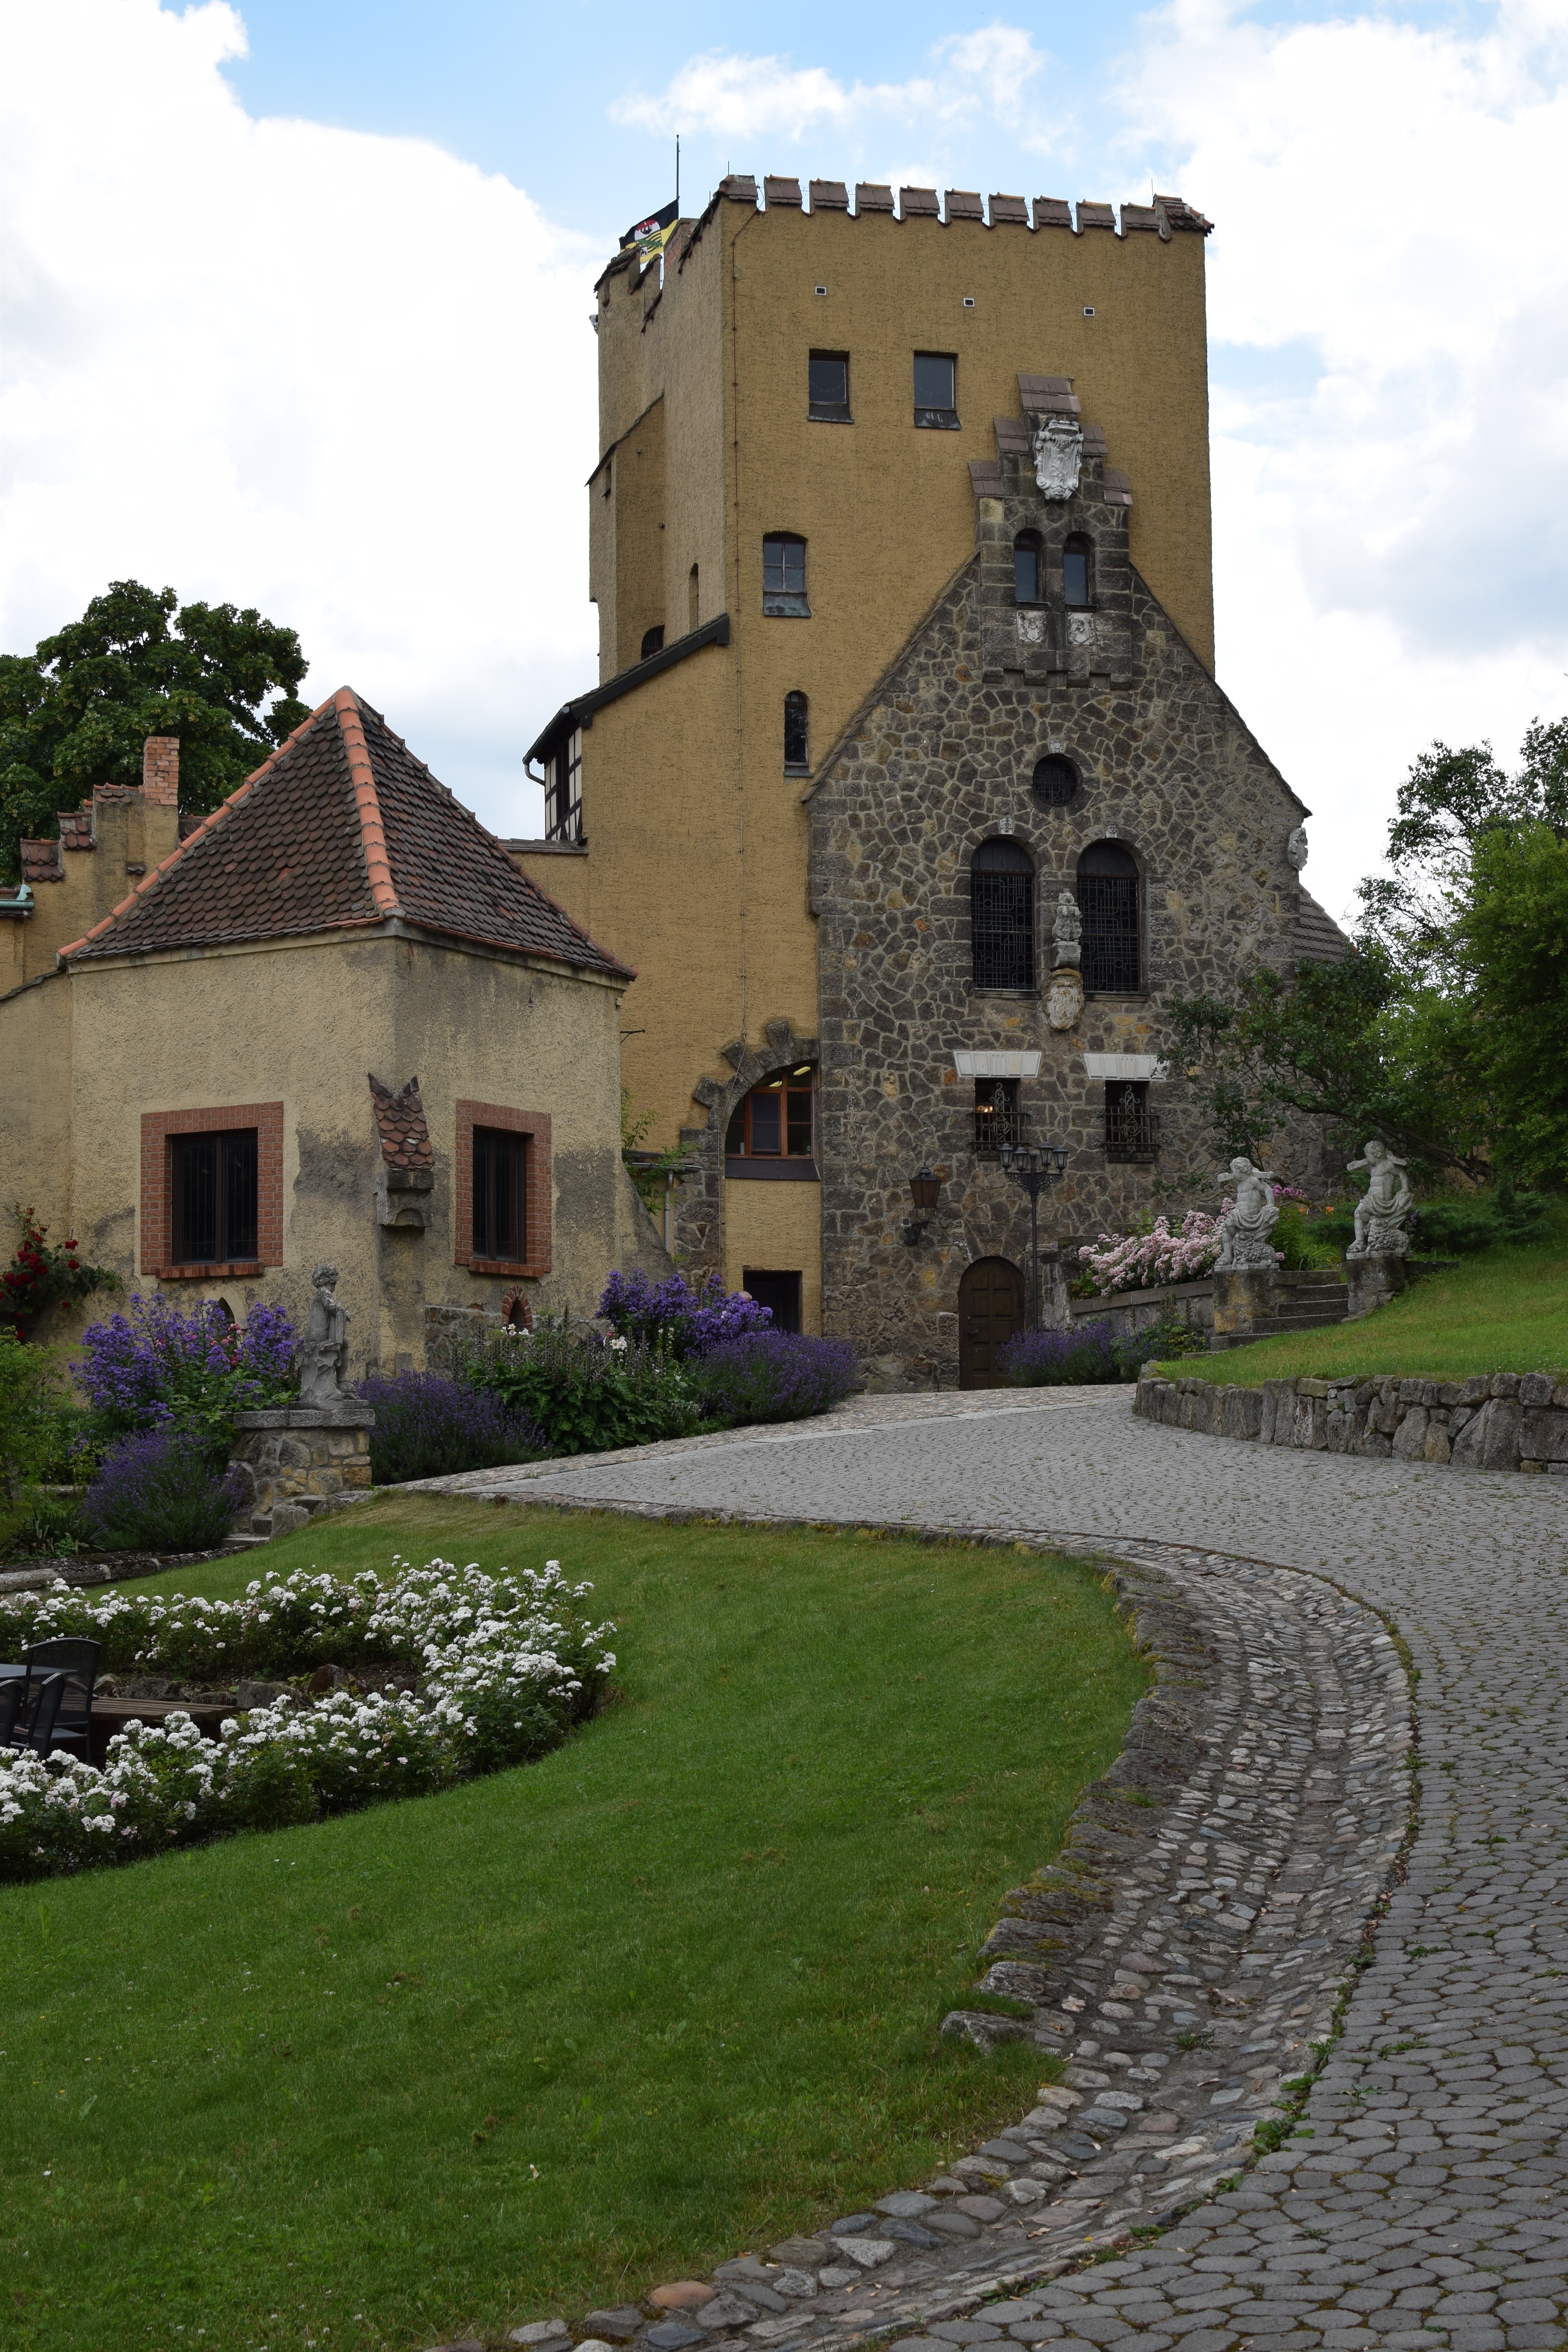
architecture, farm, lawn, house, building, chateau, village, cottage, park, castle, church, waterway, monastery, estate, manor house, rural area, rose castle, rieder